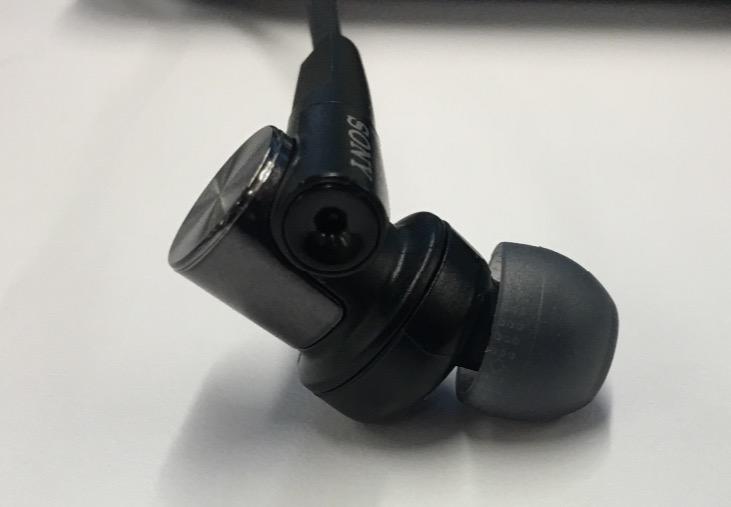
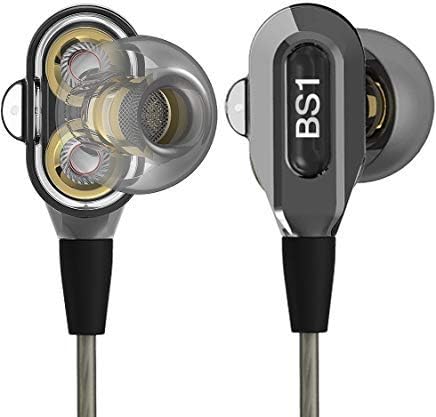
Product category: headphones
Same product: no